Dinny Lacey

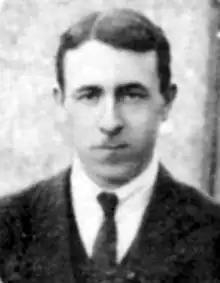

Denis Lacey (31 May 1889 – 18 February 1923) was an Irish Republican Army officer during the Irish War of Independence and anti-Treaty IRA officer during the Irish Civil War.